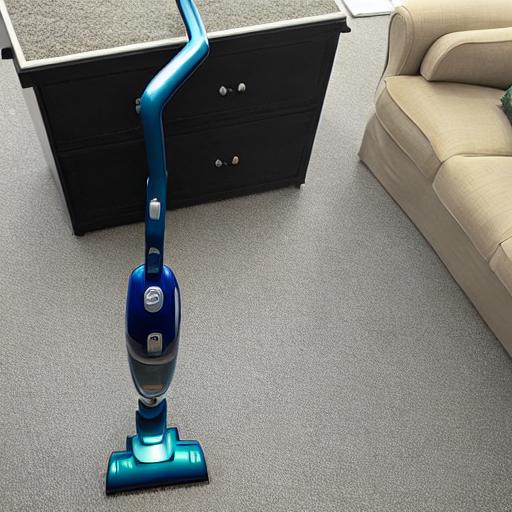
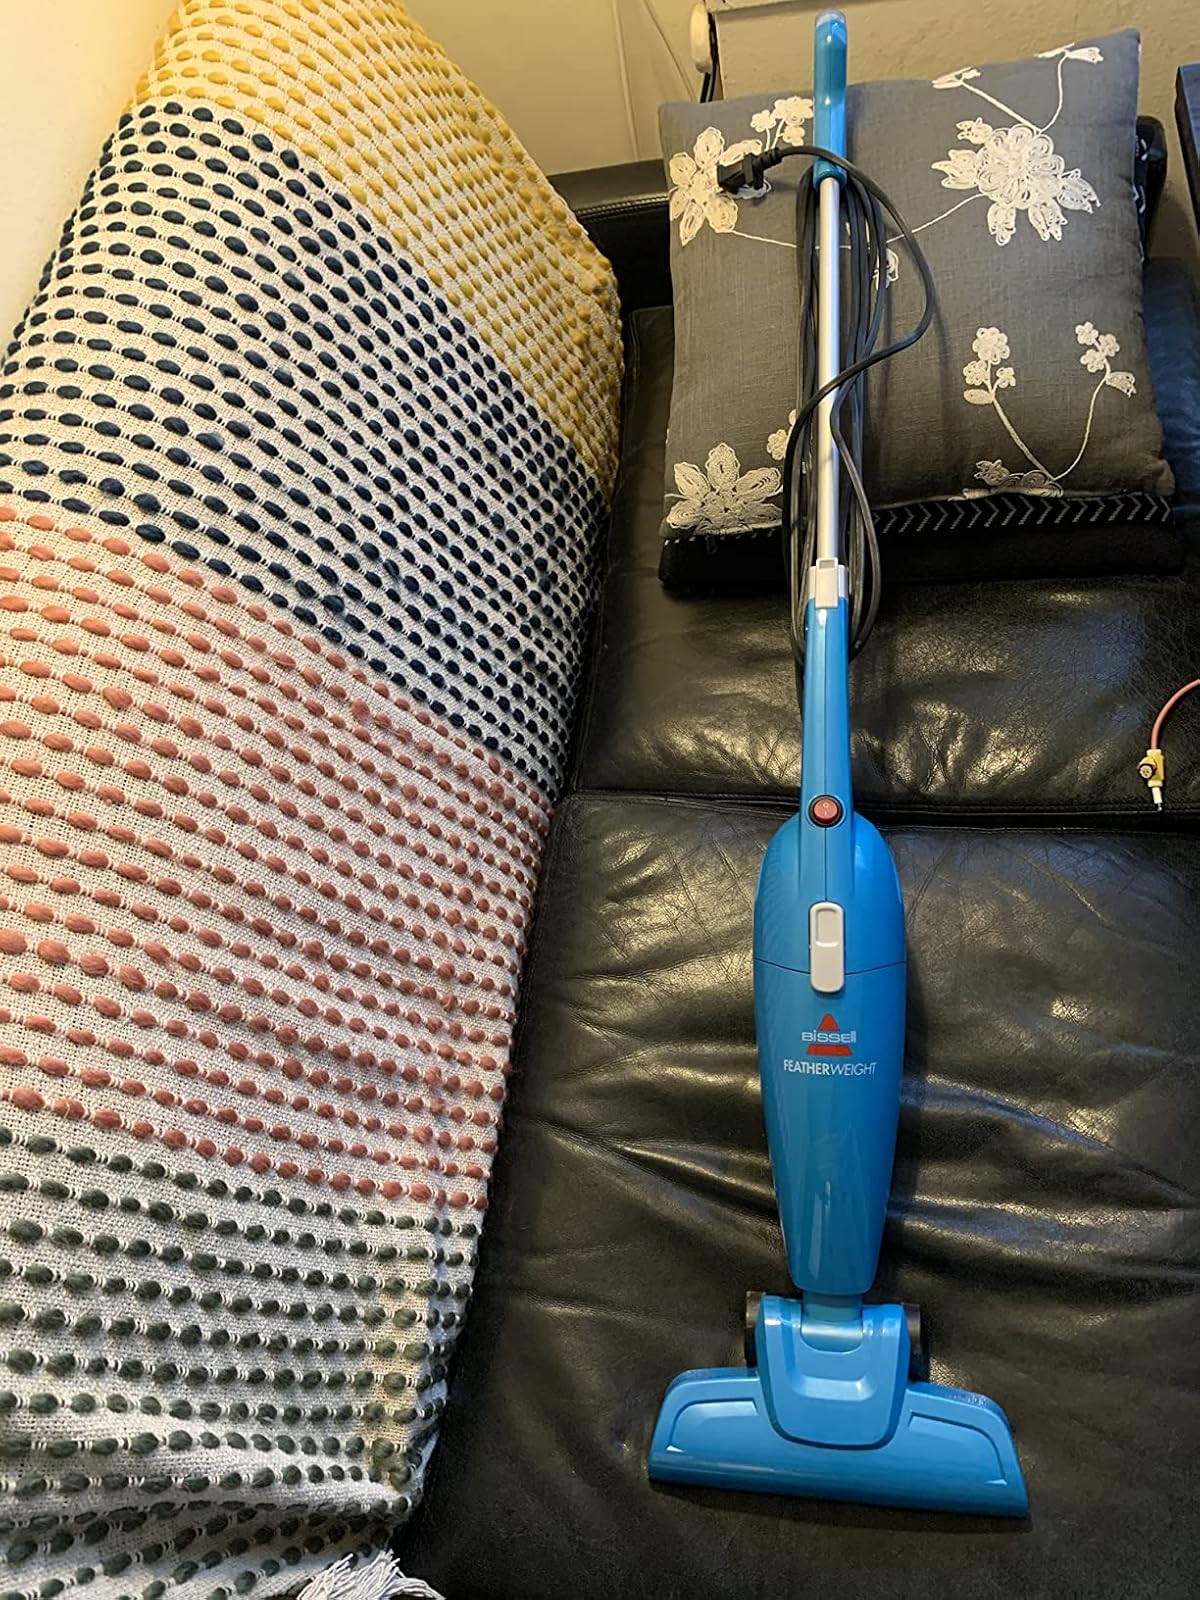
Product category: items_vacuum
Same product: no